Risk management

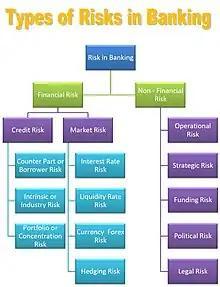
Risk in Banking

As applied to finance, risk management concerns the techniques and practices for measuring, monitoring and controlling the market- and credit risk (and operational risk) on a firm's balance sheet, due to a bank's credit and trading exposure, or re a fund manager's portfolio value; for an overview see .